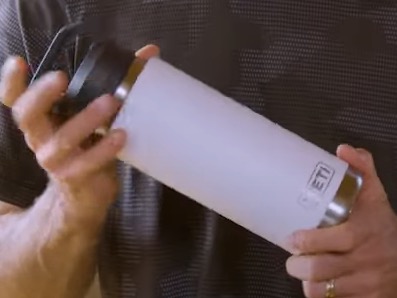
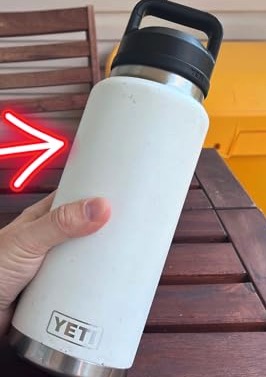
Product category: misc
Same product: yes